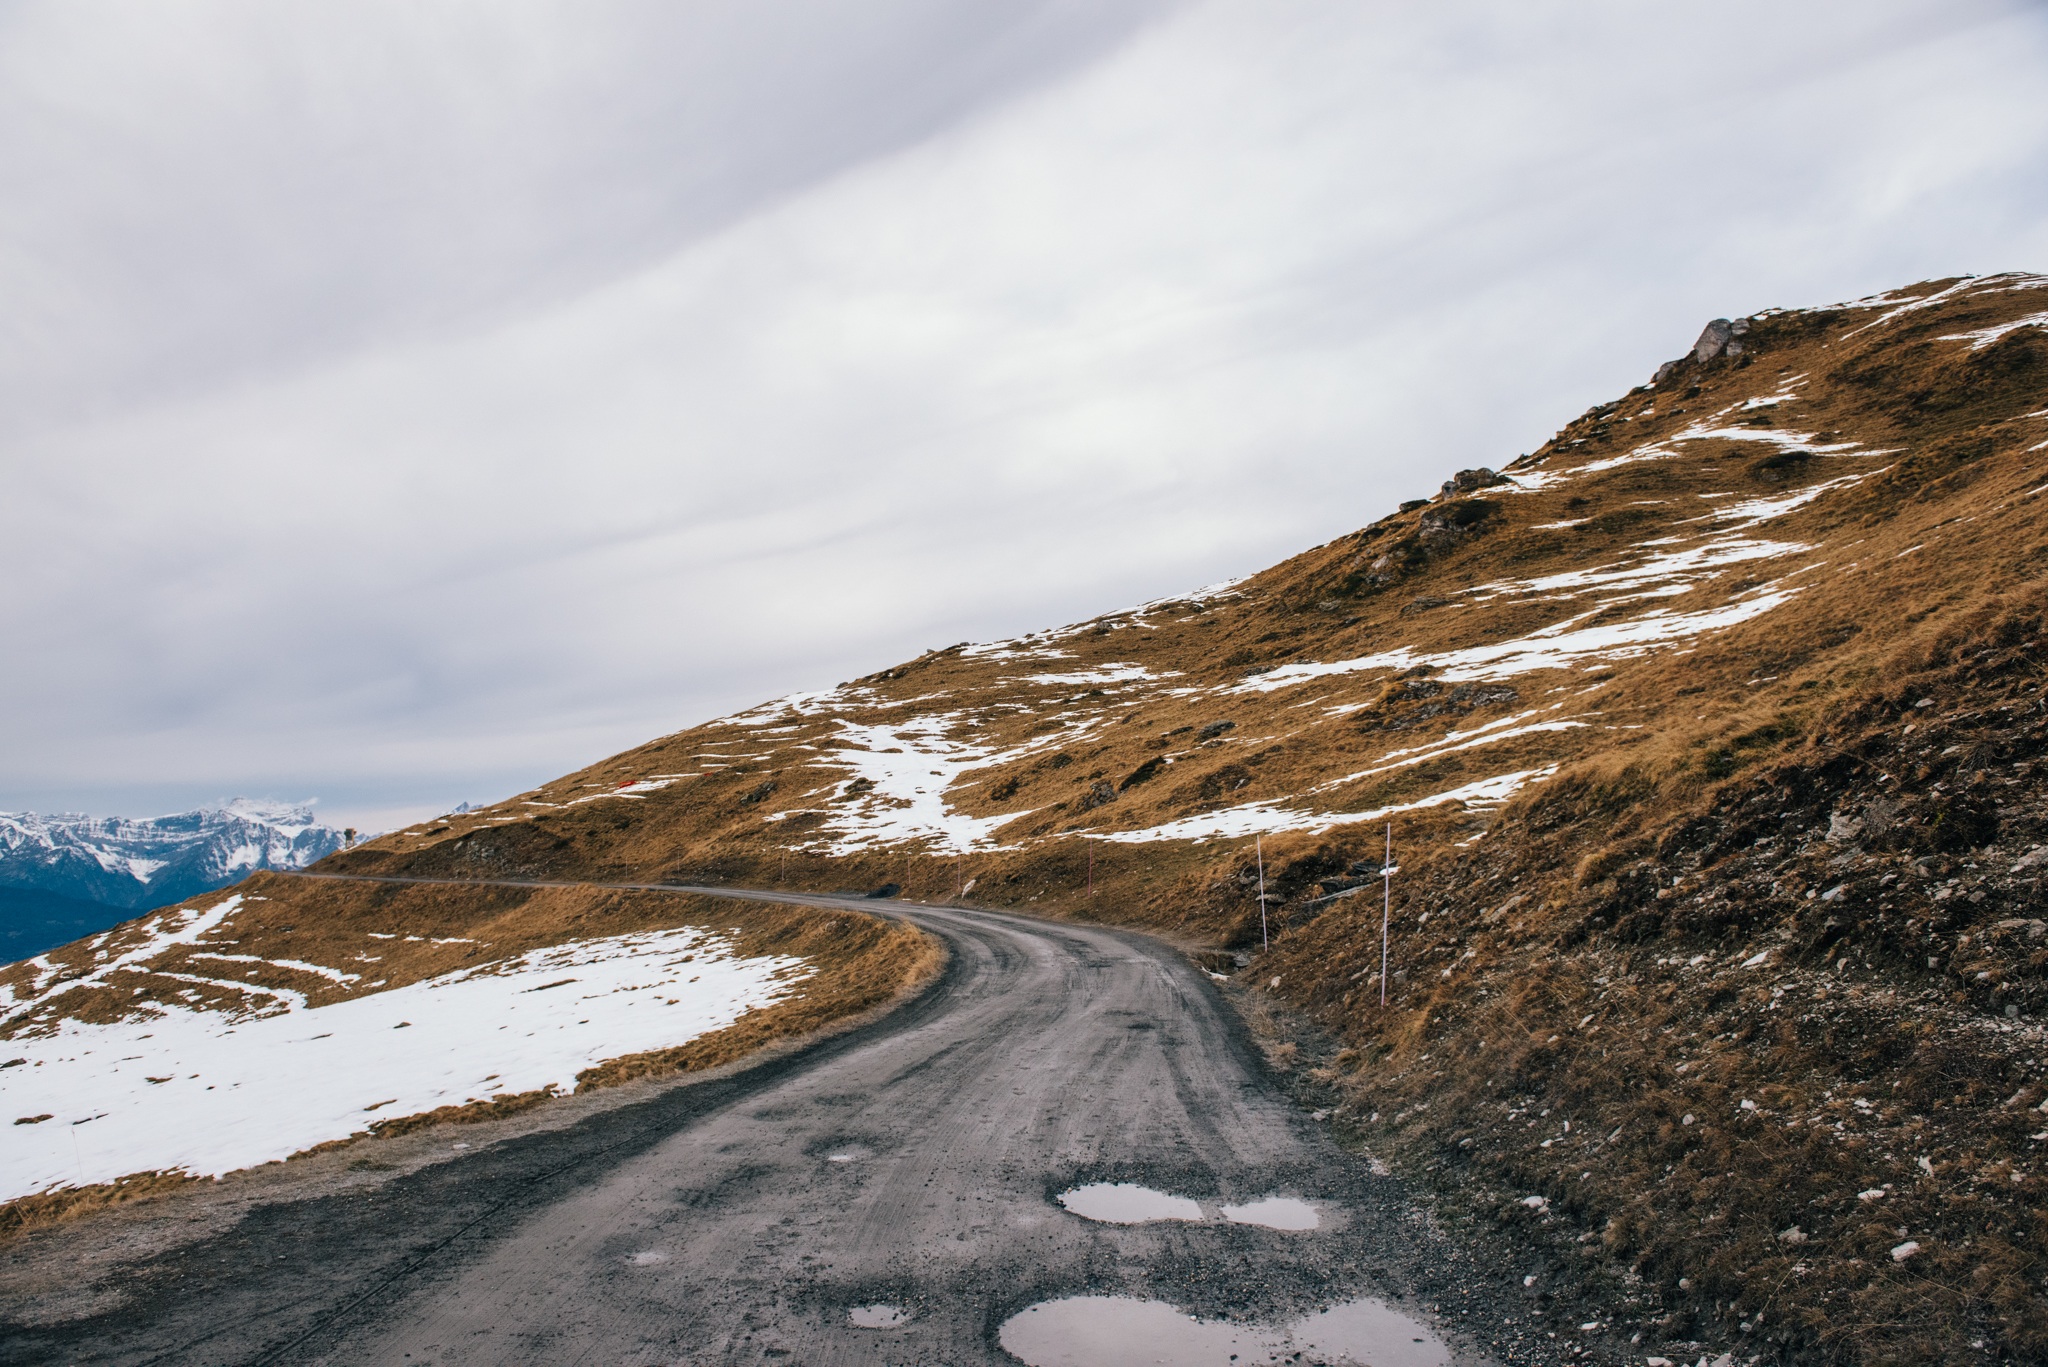
landscape, sea, coast, sand, rock, mountain, snow, winter, cloud, road, hill, mountain range, weather, highland, terrain, ridge, summit, geology, plateau, fell, loch, landform, mountain pass, mountainous landforms, geological phenomenon